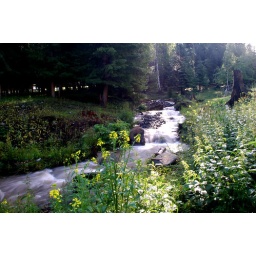
forest in Altai mountain